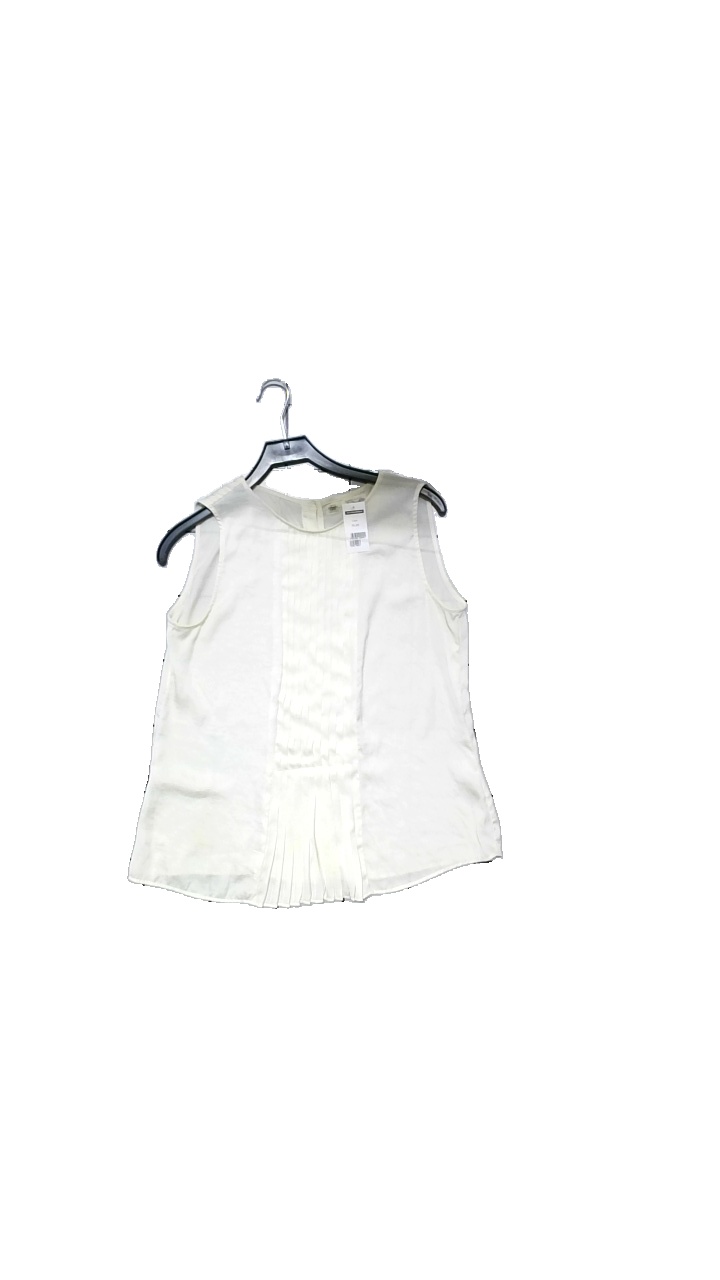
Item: Top (Unisex)
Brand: Josephine And Co
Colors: Beige
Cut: Regular, Loose
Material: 100% polyester
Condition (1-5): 4
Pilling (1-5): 5
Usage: Reuse
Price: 50-100